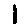
Label: 1